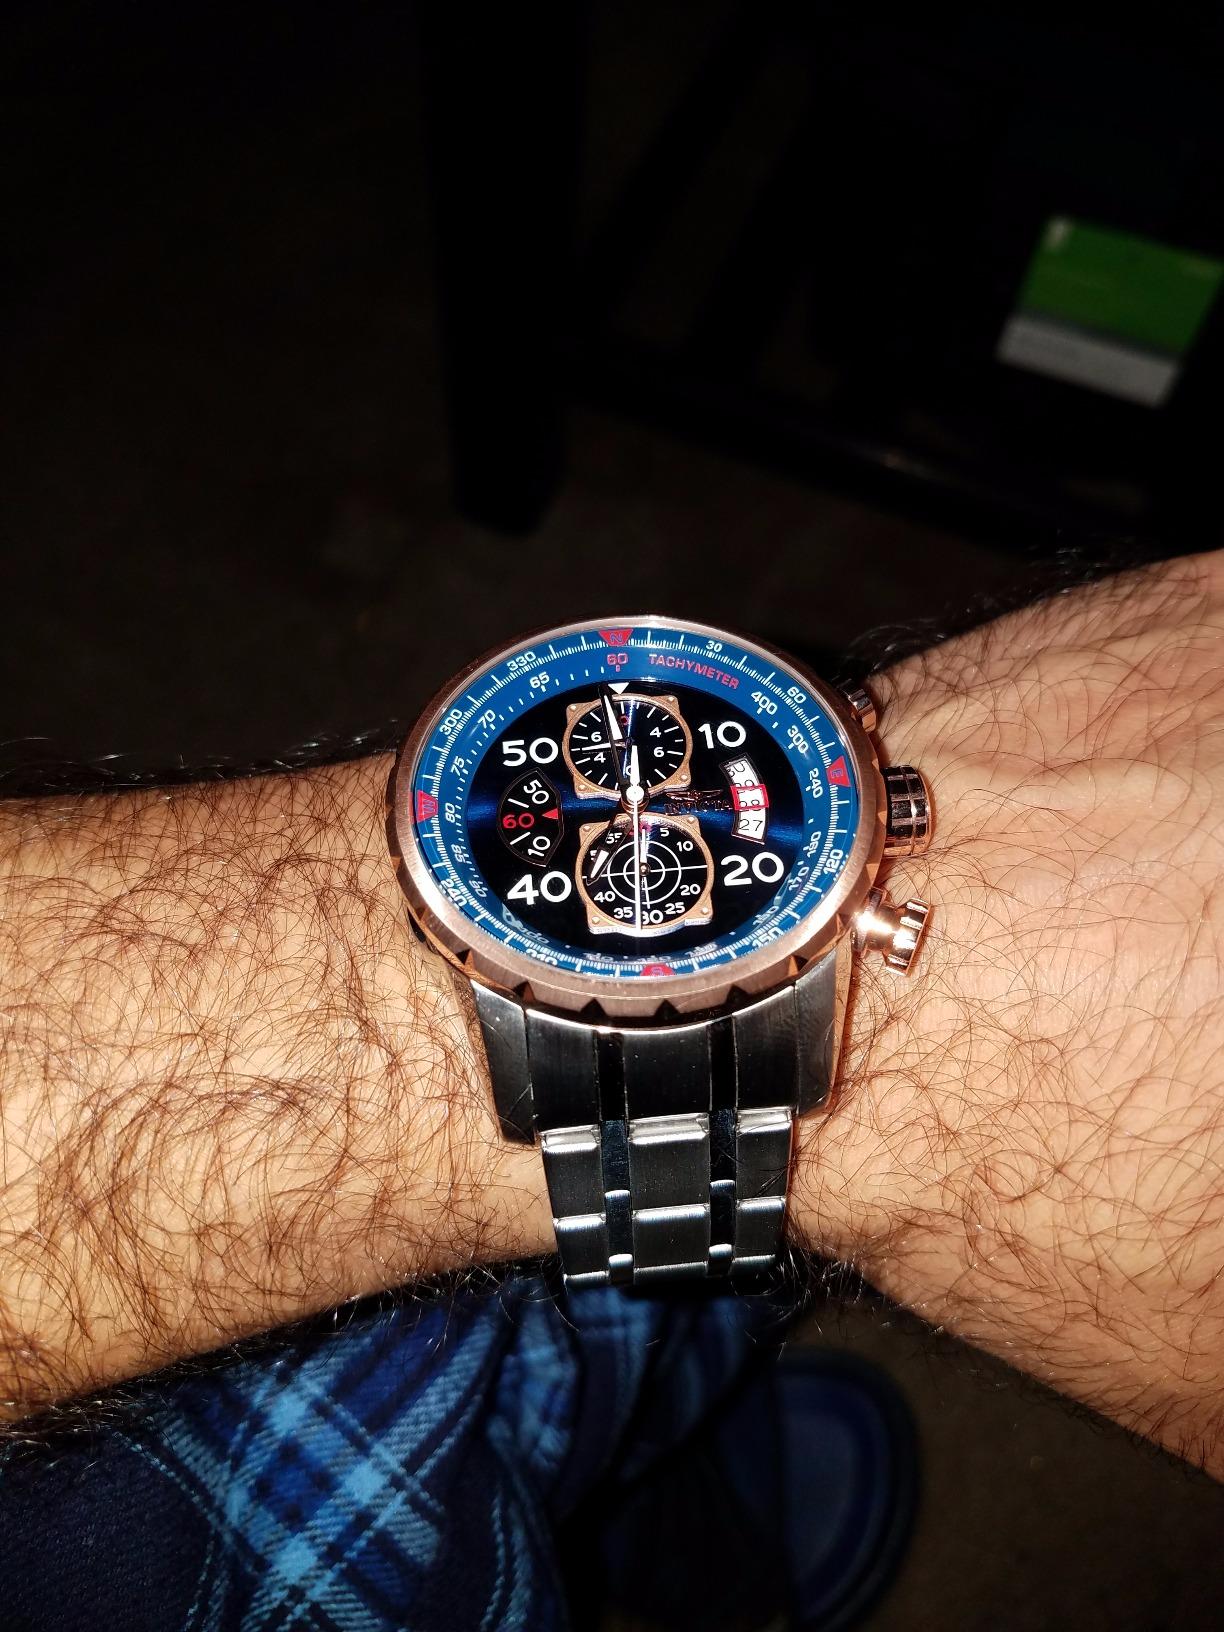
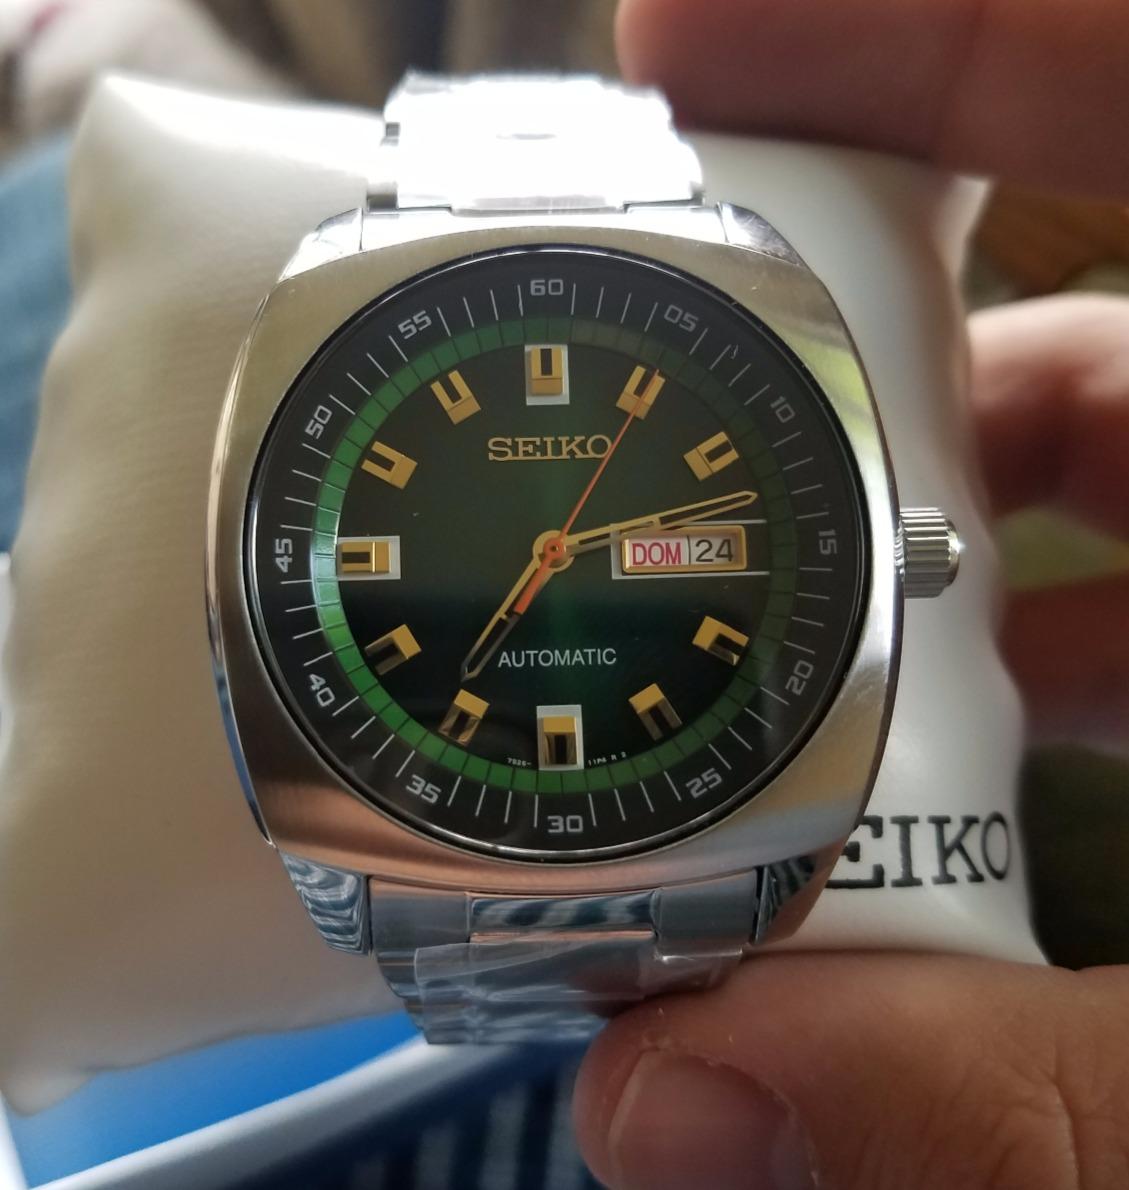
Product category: accessories_watch
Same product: no